1930 Auckland Rugby League season

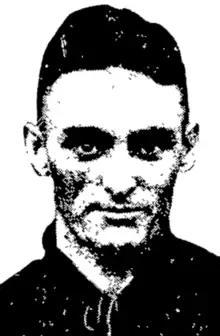
Ted Mincham

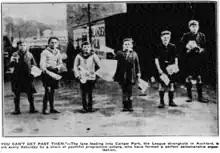
Children selling programs on the approach to Carlaw Park for the Auckland v Northland match

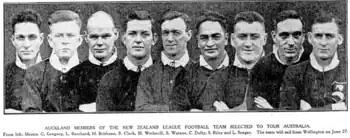
Auckland players to tour Australia, with the exception of Brian Riley (rugby league) who was unable to travel

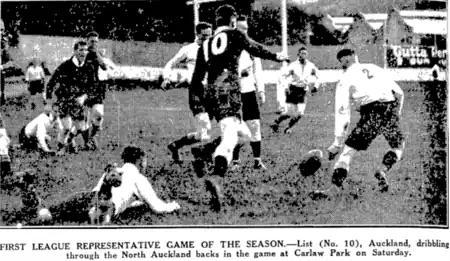
Claude List dribbling the ball through the Northland defence

Governor General Lord Bledisloe attended the Carlaw Park matches and was photographed with Ben Davidson of City rovers before the kickoff. The City v Ponsonby match kicked off late as Ponsonby had named veteran forward Dooley Moore in their side but as he had been sent off at the end of the previous season for using insulting language and failed to appear before the management committee he was ineligible to play. George Rhodes, the chairman of the ARL management committee "smoothed things over" by saying that he could have his case considered on the upcoming Wednesday night, but he was still unable to play. Frank Delgrosso left the field early in the match for Ponsonby with an injured knee. In the second half Stanley Goodwin (concussion), Pat Skelton (ankle) and Cyril Thompson (ankle) all left the field injured and were not able to be replaced owing to the non-replacement rule which applied to the second half of matches. Goodwin was treated in hospital for his concussion injury and it was serious enough for him to remain there for a full week. When he was discharged he was advised that he should not play again for some time. Leonard Riley (displaced cartilage) was also incapacitated meaning their back line was almost devoid of players. The City team were sporting and City forward Stan Clark allowed John Angelo to get back and field the ball when he could have easily collected it and scored. The match on the number two field started in wild fashion with Devonport kicking off and Allan Seagar caught the ball and sent it to Leslie O'Leary who scored within 16 seconds which must have been a league record though without official statistics. For Newton, New Zealand international Ed St George (number 220a) debuted at hooker. He was left off the New Zealand list of internationals as it was thought when the list was later compiled that the 1932 New Zealand hooker was Neville St George, who was in fact his older brother and had debuted for New Zealand at hooker in 1925. Tragically Ed St George later moved to Sydney, Australia and in 1949 murdered his estranged wife (Daphne Sylvester Crawford) and then committed suicide.